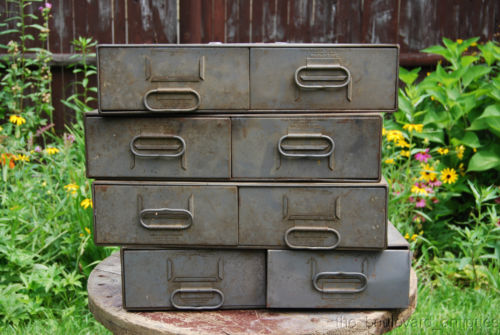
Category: cabinet